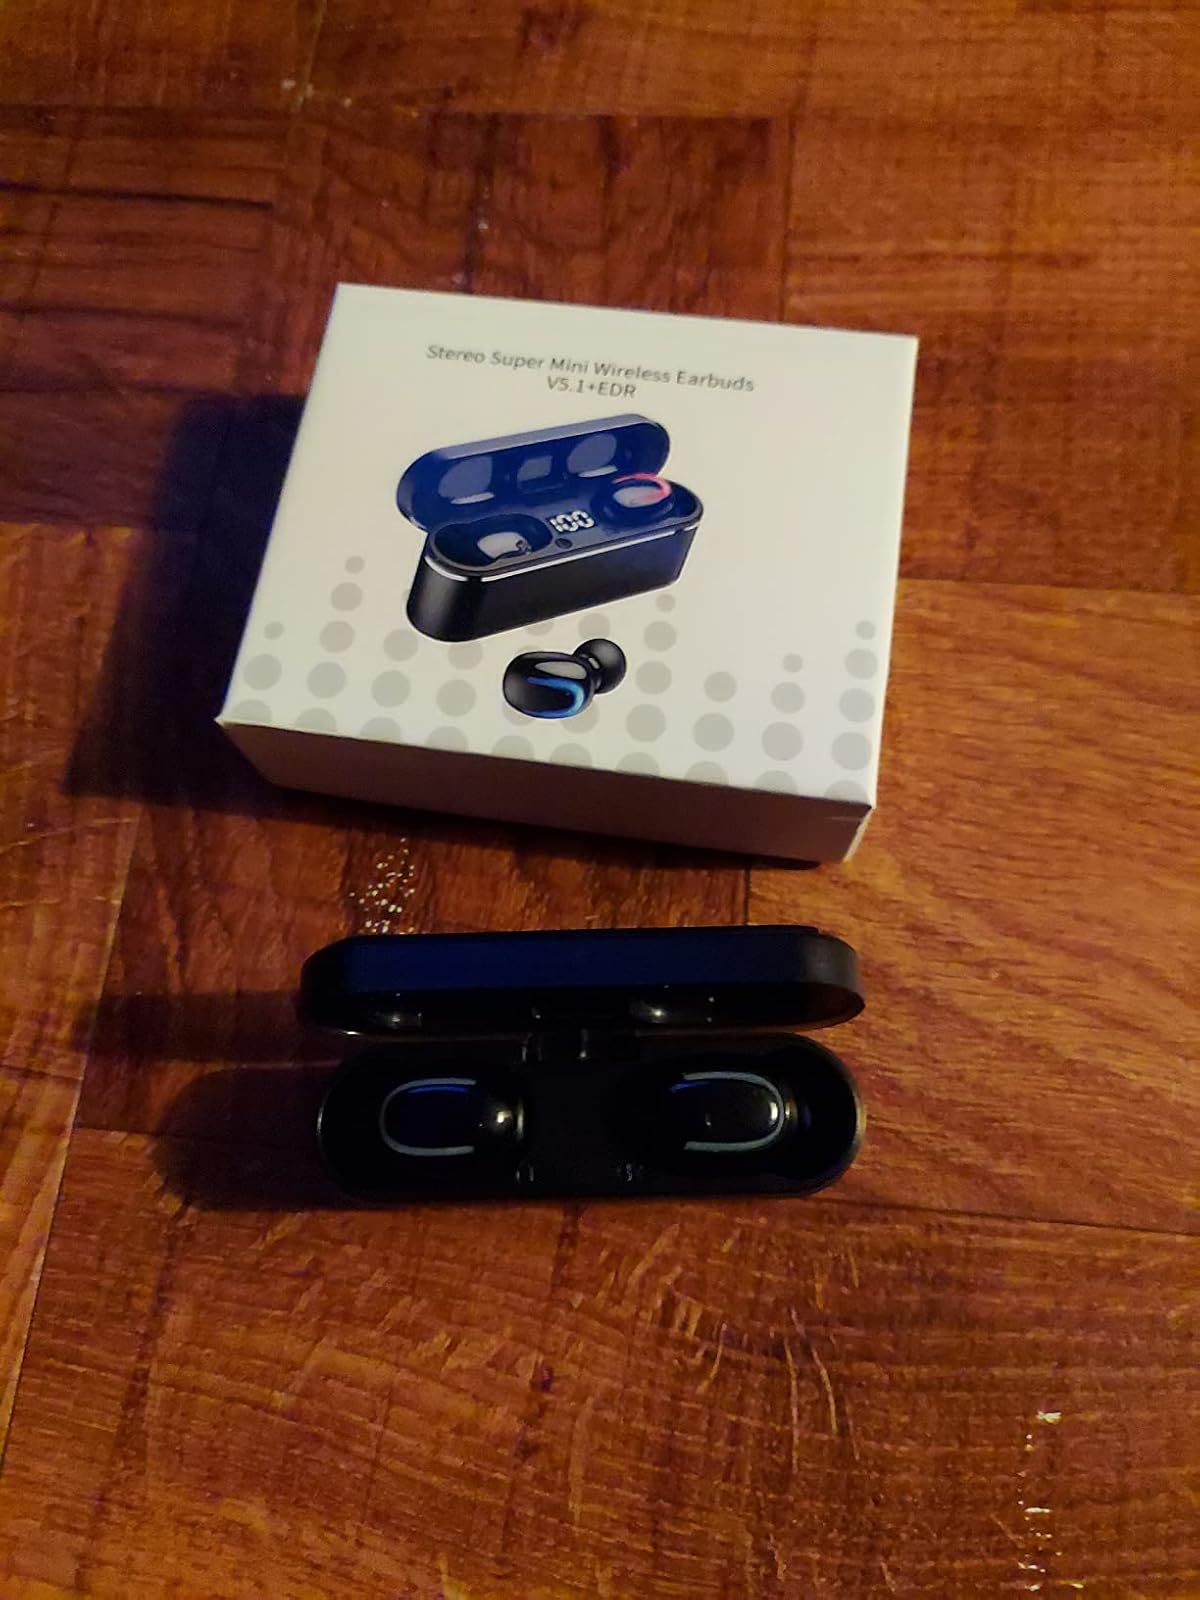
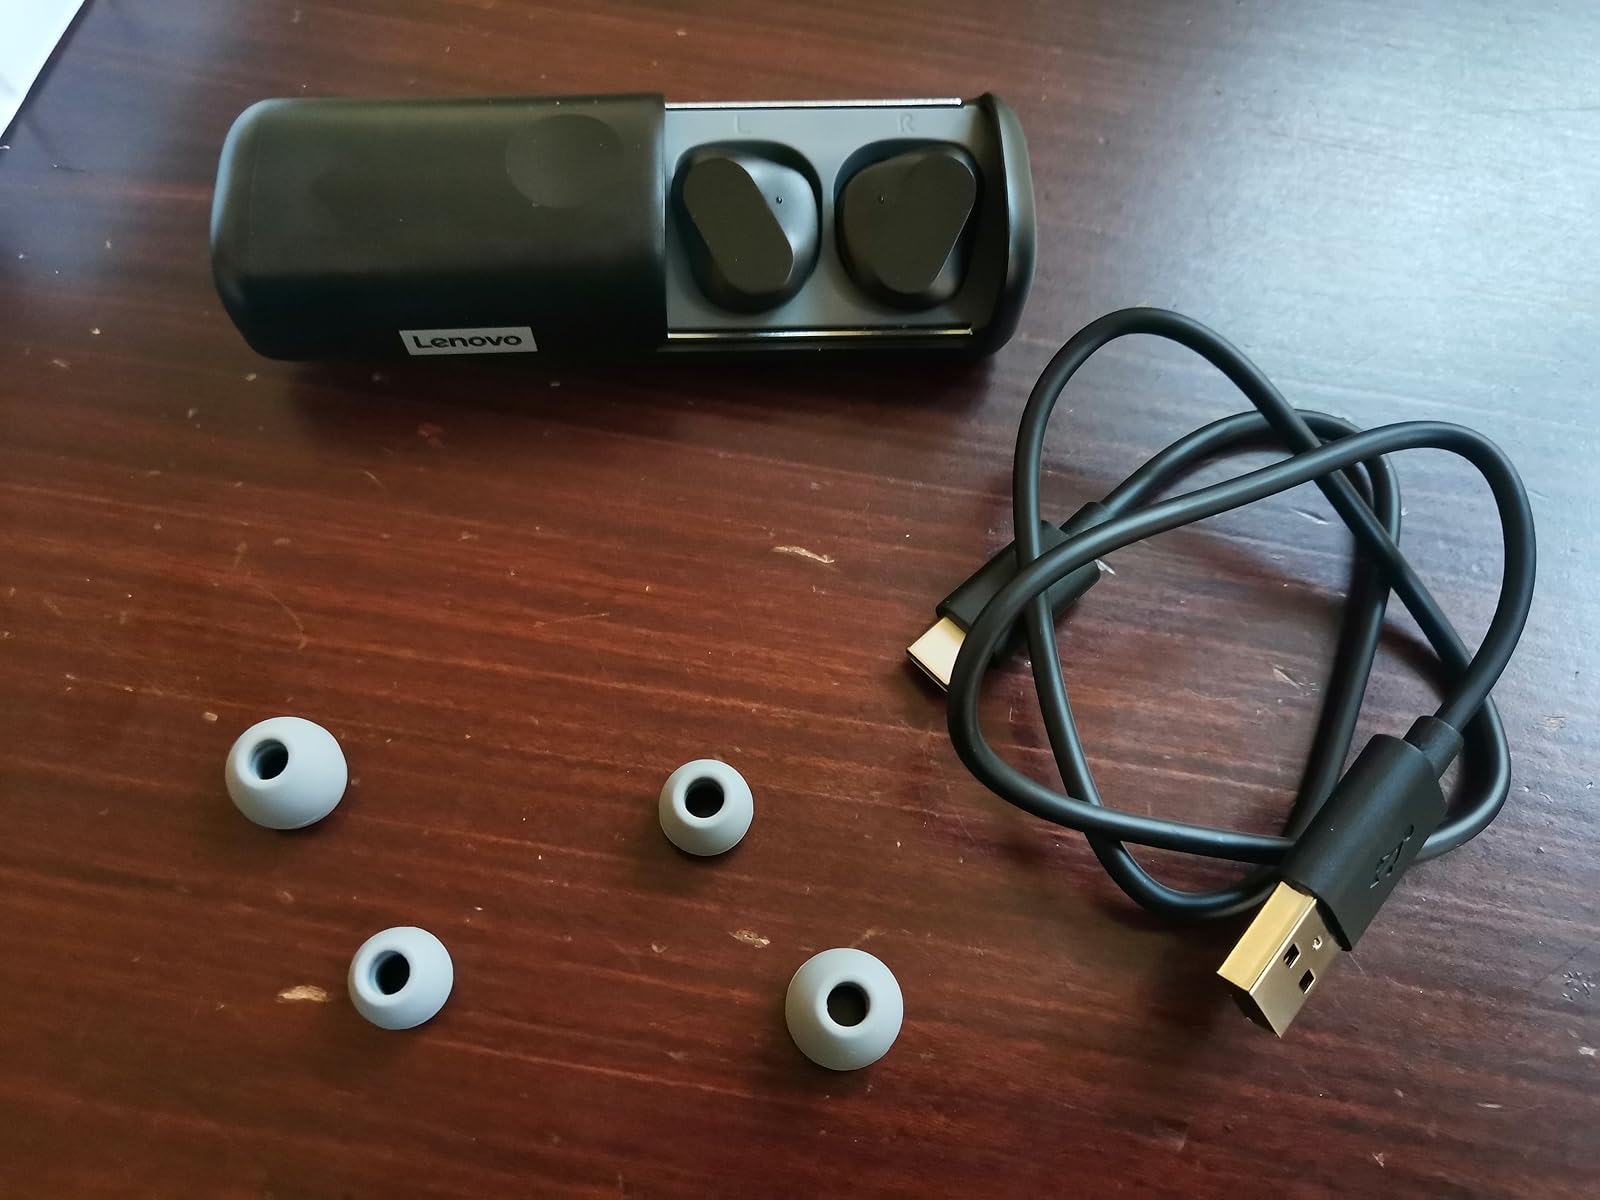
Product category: earbuds
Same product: no